DNA supercoil

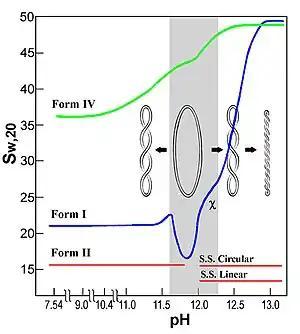
Figure showing the various conformational changes which are observed in circular DNA at different pH. At a pH of about 12 (alkaline), there is a dip in the sedimentation coefficient, followed by a relentless increase up to a pH of about 13, at which pH the structure converts into the mysterious "Form IV".

The topological properties of circular DNA are complex. In standard texts, these properties are invariably explained in terms of a helical model for DNA, but in 2008 it was noted that each topoisomer, negative or positive, adopts a unique and surprisingly wide distribution of three-dimensional conformations.